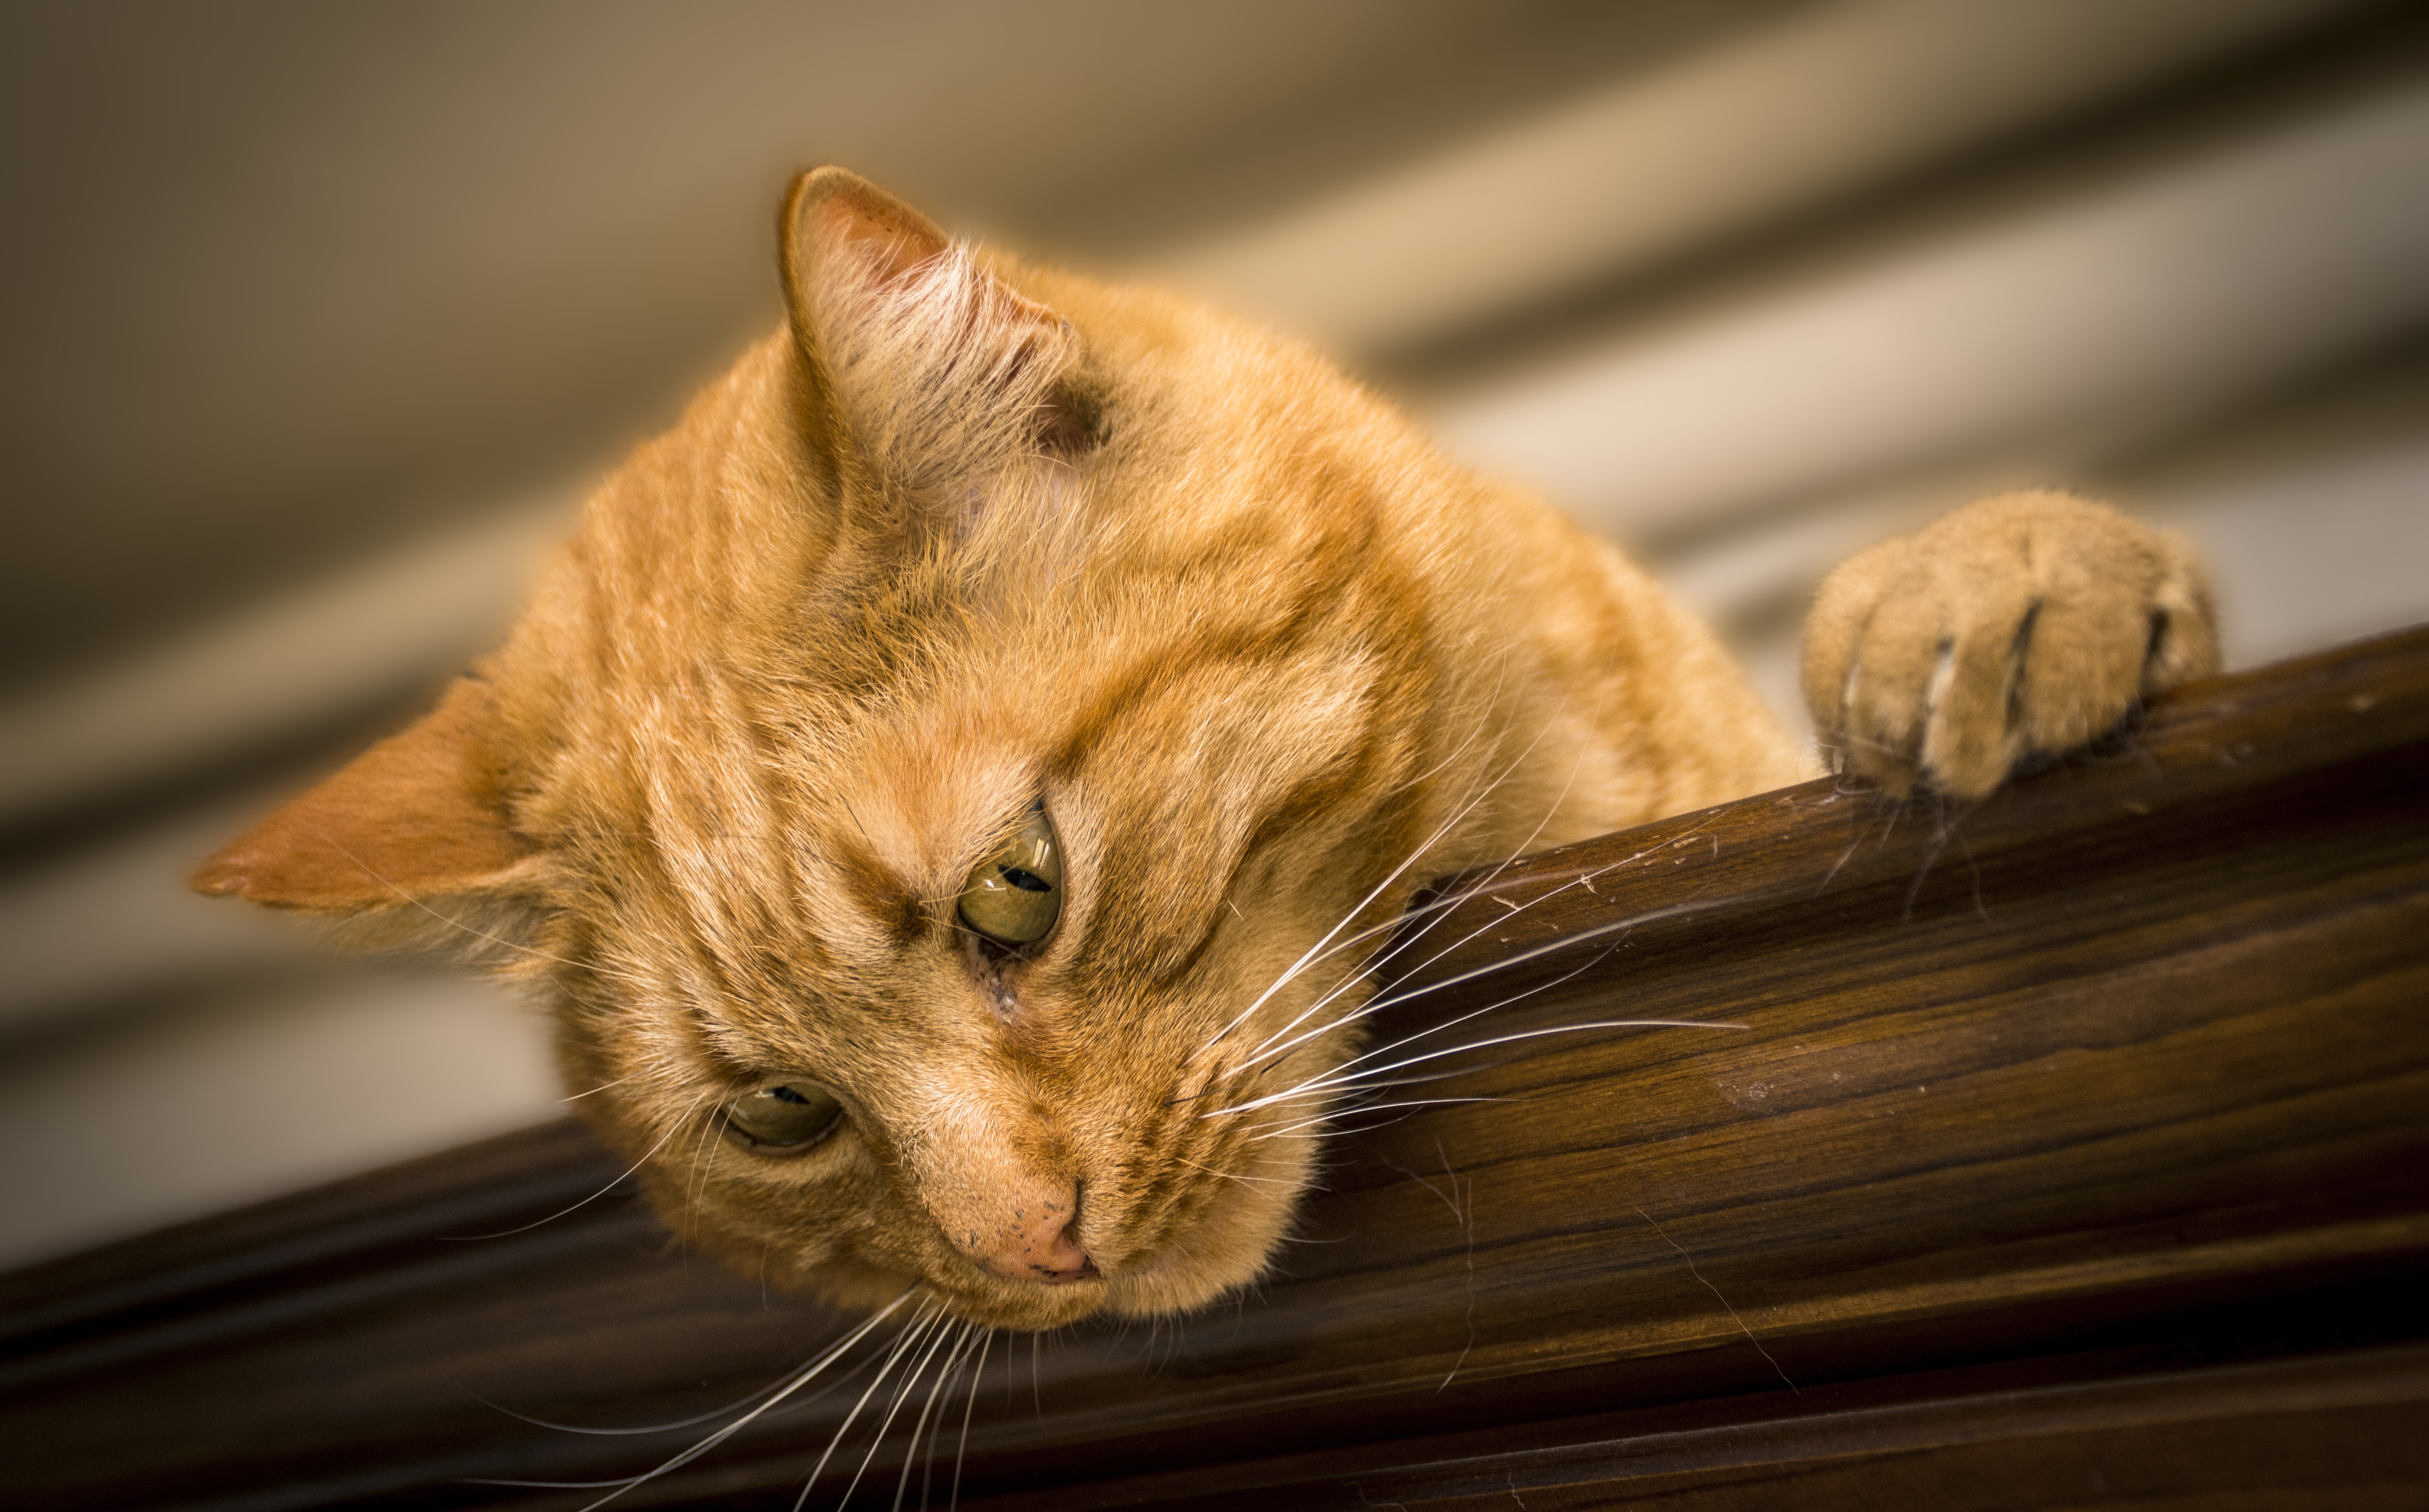
hair, puppy, animal, pet, red, kitten, cat, feline, mammal, fauna, close up, cats, nose, whiskers, animals, skin, vertebrate, beauty, felines, domestic cat, tabby cat, muzzle cat, mici, small to medium sized cats, cat like mammal